Khadija al-Salami

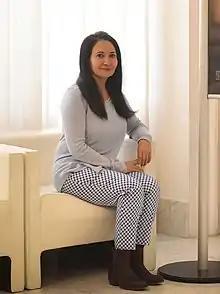
Khadija Al-Salami (2016).

Khadija al-Salami (born November 11, 1966, in Sana'a, Yemen), is the first Yemeni female film producer and director. Al-Salami currently resides in Paris, France. She has been nominated and also won awards at film festivals such as the Dubai International Film Festival and Vesoul Asian Film Festival. Her semi-autobiographical 2014 film, "I Am Nujood, Age 10 and Divorced" was submitted to the Academy Awards, but was not selected.